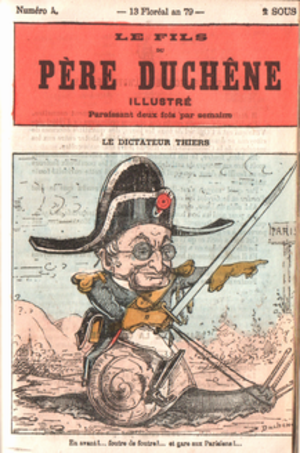
La Commune de Paris est une période insurrectionnelle de l'histoire de Paris qui dura un peu plus de deux mois, du 18 mars 1871 à la « Semaine sanglante » du 21 au 28 mai 1871. Cette insurrection contre le gouvernement, issu de l'Assemblée nationale qui venait d'être élue au suffrage universel masculin, ébaucha pour la ville une organisation proche de l'autogestion ou d'un système communiste.